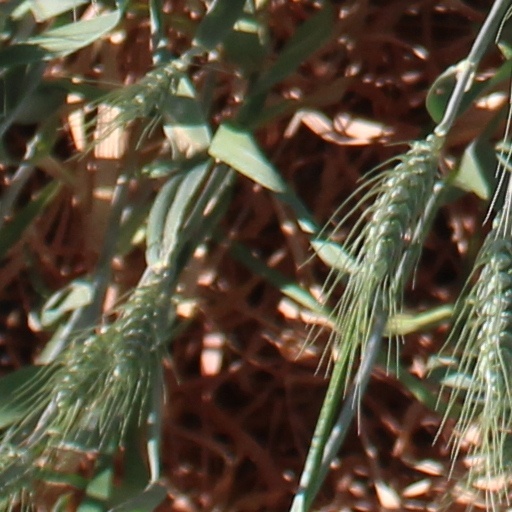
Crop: wheat